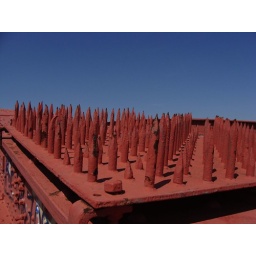
Old road and rail bridge over Kiel-Canal at Levensau (part of Kiel-Suchsdorf) built 1893